Meussia

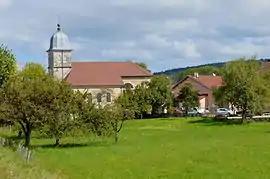
The church in Meussia

Meussia is a commune in the Jura department in Bourgogne-Franche-Comté in eastern France.